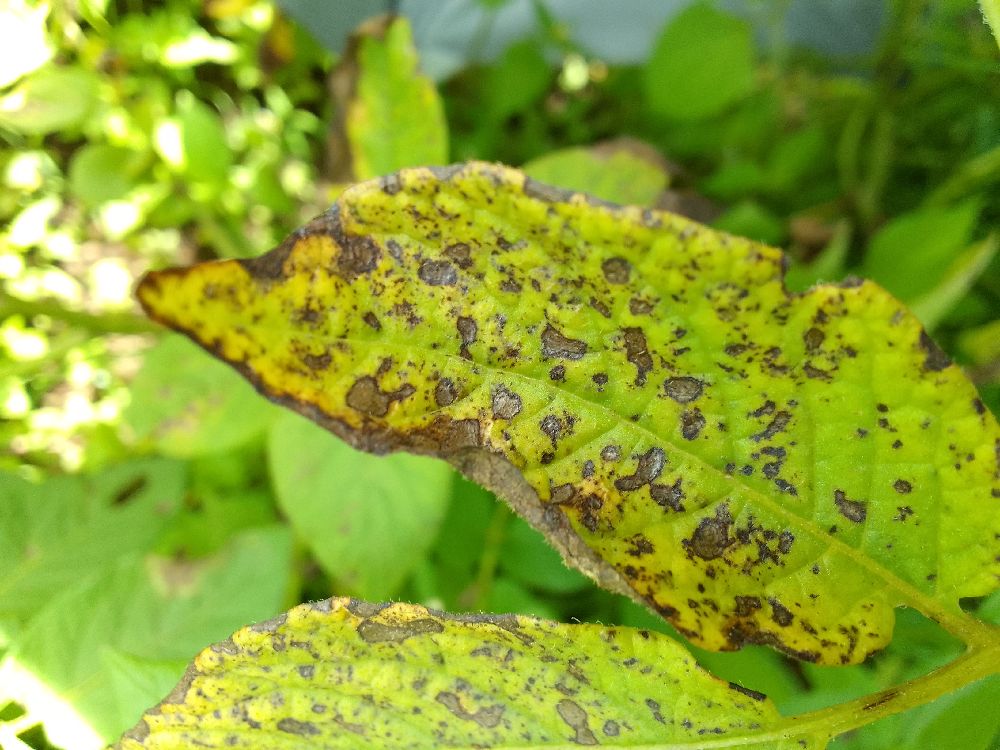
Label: Early blight